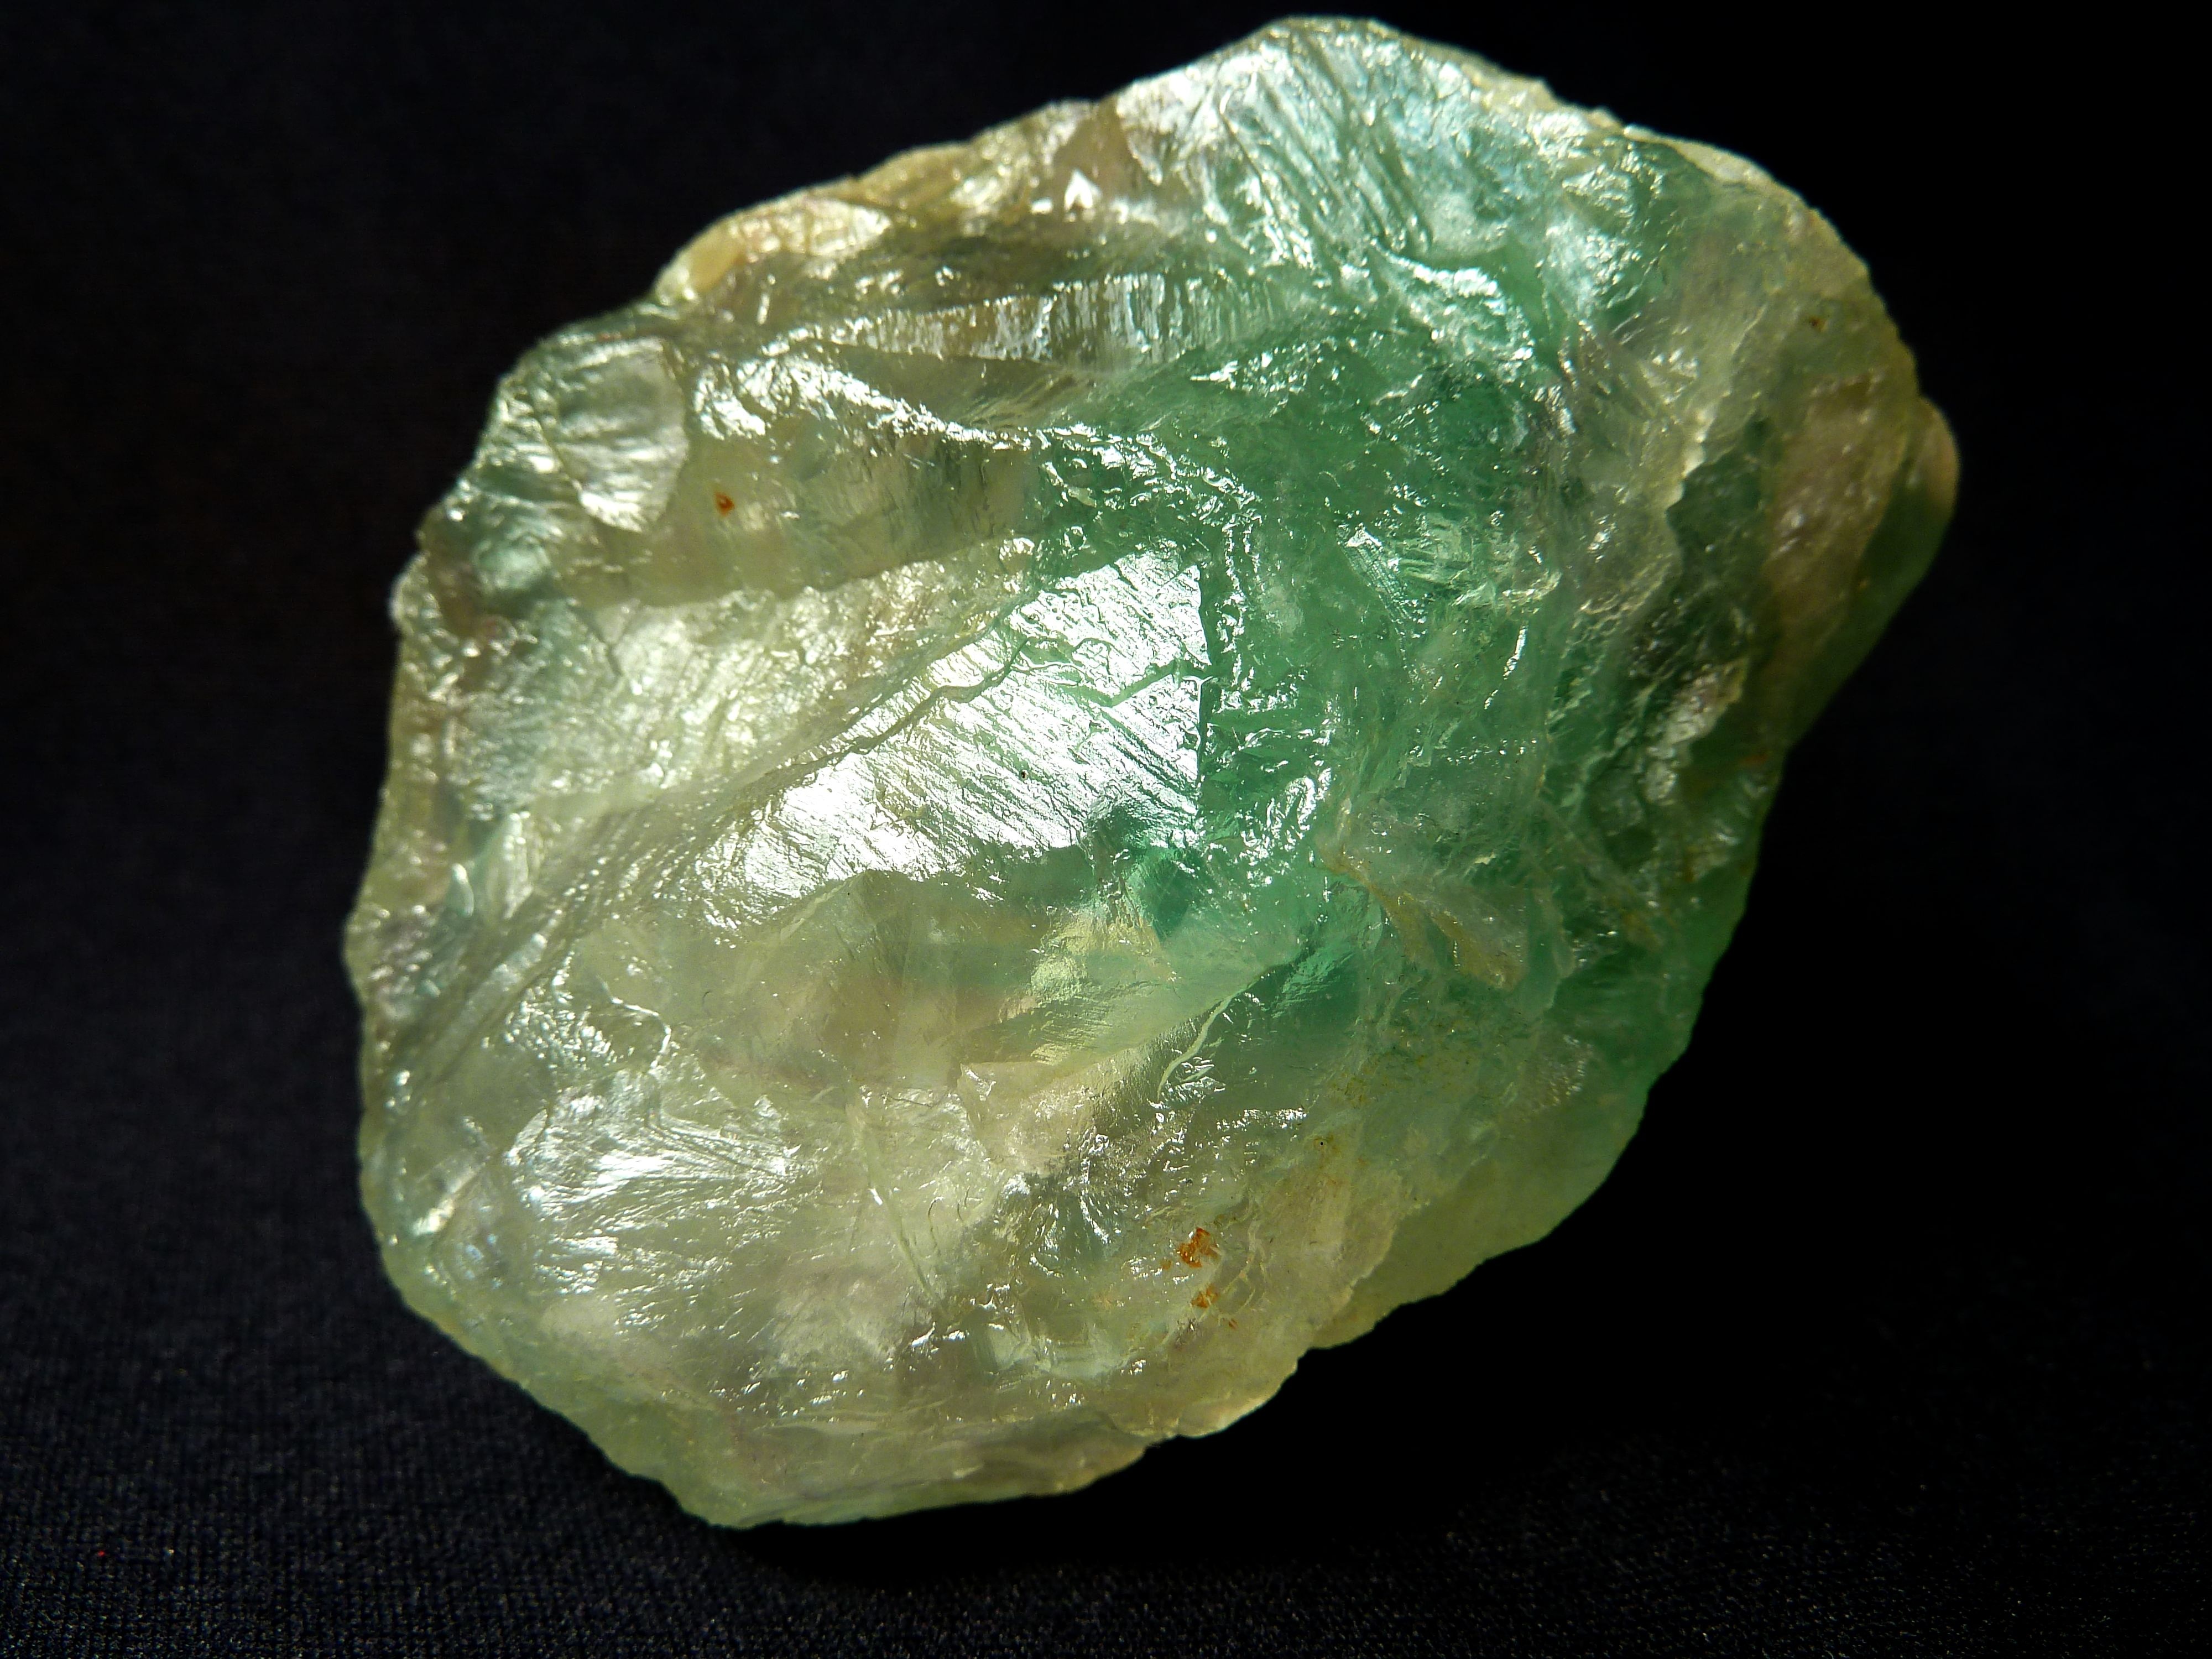
nature, white, stone, decoration, green, yellow, medicine, deco, jewellery, rocks, art, decorative, bright, beauty, gem, ore, crystal, late, bless you, shimmer, emerald, gemstone, mineral, quartz, feldspar, decorate, fluorite, healing stone, semi precious stone, valuable, naturopathy, protective stone, gem buyer, fluorspar, glass gloss, colorless, transparent to opaque, honigspat, calcium fluoride, halide, fashion accessory